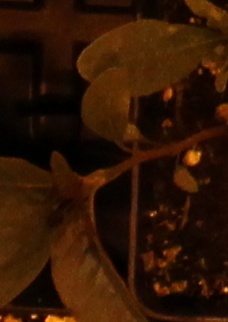
Label: Waterhemp